By-elections to the 7th Russian State Duma

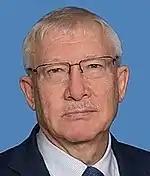
Elected Deputy Oleg Morozov

On 23 January 2020, Aleksandr Gribov, who was elected from the Yaroslavl constituency was appointed Deputy Chief of Staff of the Government. On 13 September 2020 ice hockey player Andrey Kovalenko won the by-election.